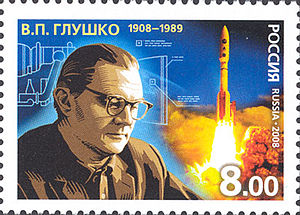
Valentin Glusjko
"Valentin Petrovitj Glusjko var en sovjetisk raketkonstruktør. Han korresponderede med ""rumfartens fader"" Konstantin Tsiolkovskij og var en af verdens bedste konstruktører af raketmotorer. I 1939 blev han dømt til otte år i Gulag men han blev benådet i 1944 da han skulle bruges til at udvikle raketmotorer drevet af flydende brændstoffer. Han udviklede raketmotorer til andre raketkonstruktører og i 1974 overtog han Sovjetunionens bemandede måneprogram. Hans første opgave var at omstrukturere ressourcerne til en sovjetisk rumfærge. Da han døde havde den kraftige Energijaraket fløjet to gange uden større problemer. Buranrumfærgen fløj med den anden gang.